Silphium terebinthinaceum

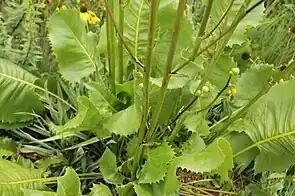
Base leaves of prairie dock ("Silphium terebinthinaceum")

Like "Silphium perfoliatum" (cup plant), "S. terebinthinaceum" is used as a tea to relieve lung bleeding, to minimize menstruation bleeding, and as an emetic by Native Americans. Other root tea uses include a treatment for liver issues, fever, and enlarged spleen. The smoke from this plant is used as a treatment for nerve pain, along with relieving congestion and rheumatism. However, this plant is considered potentially toxic.